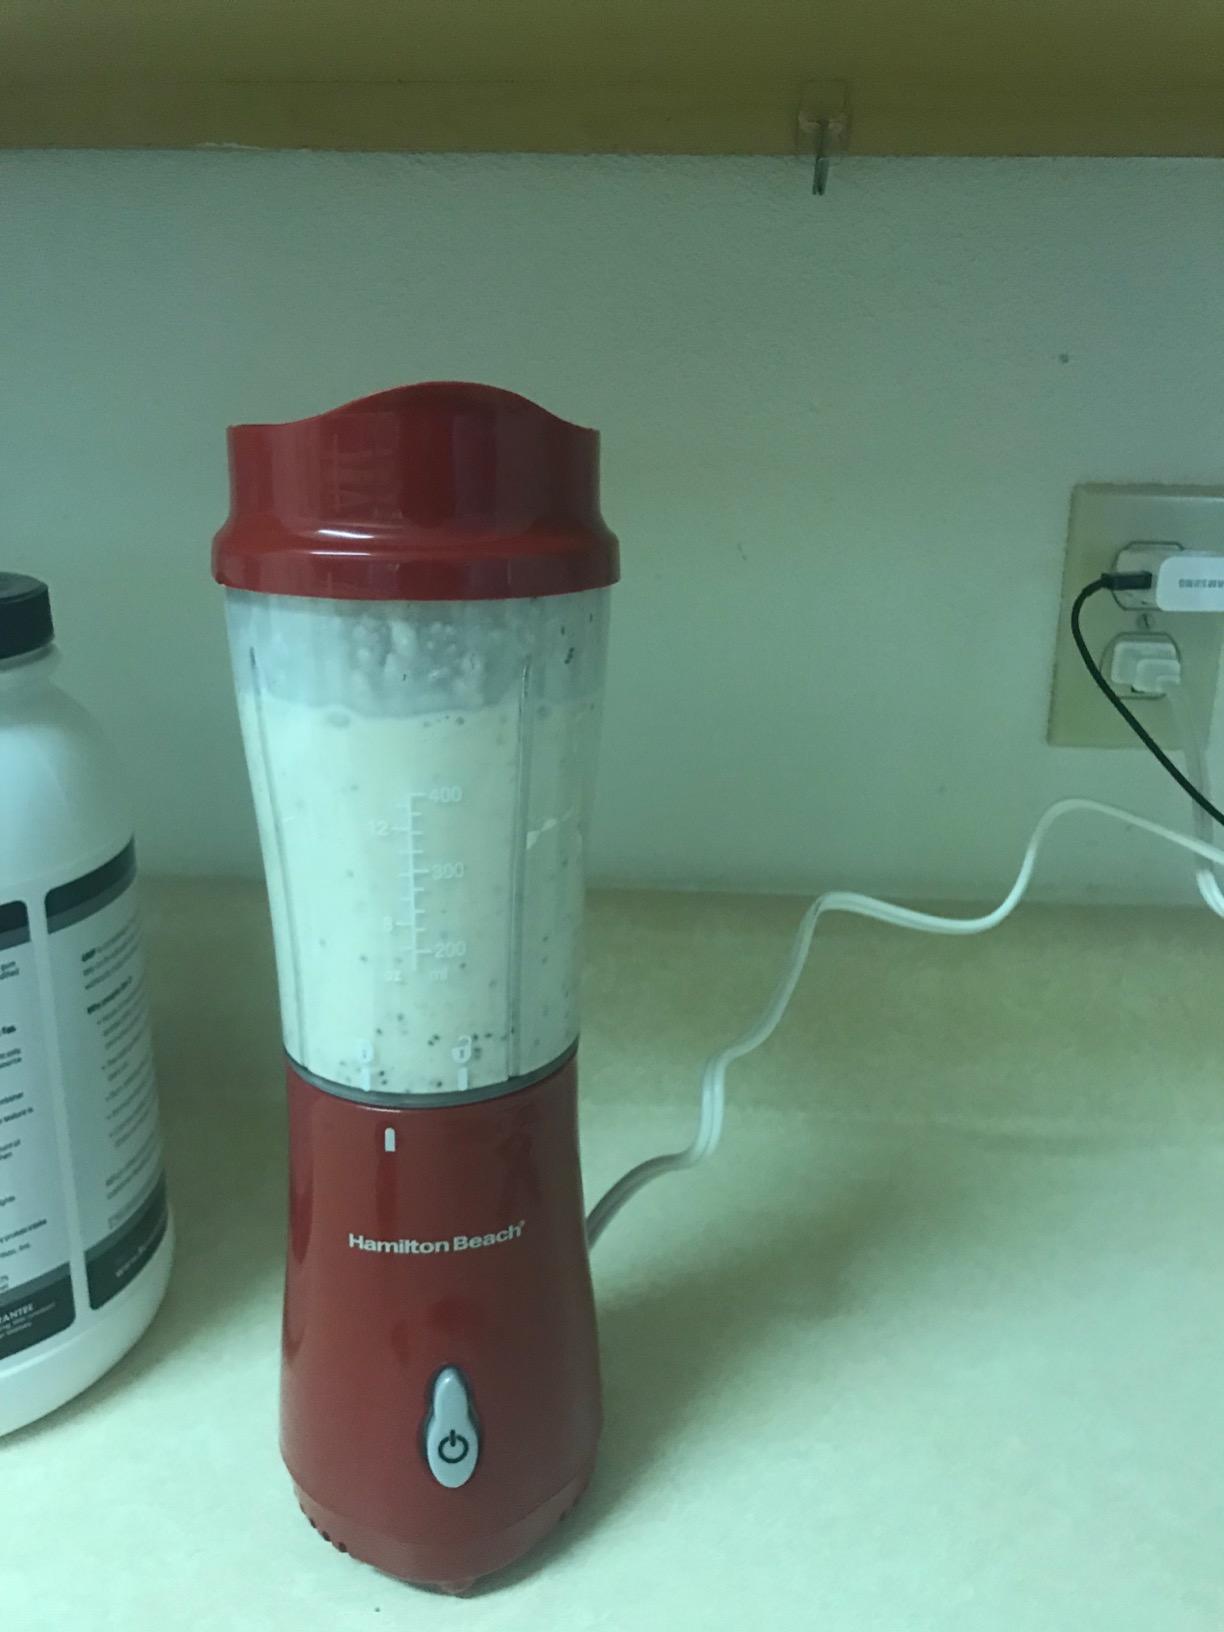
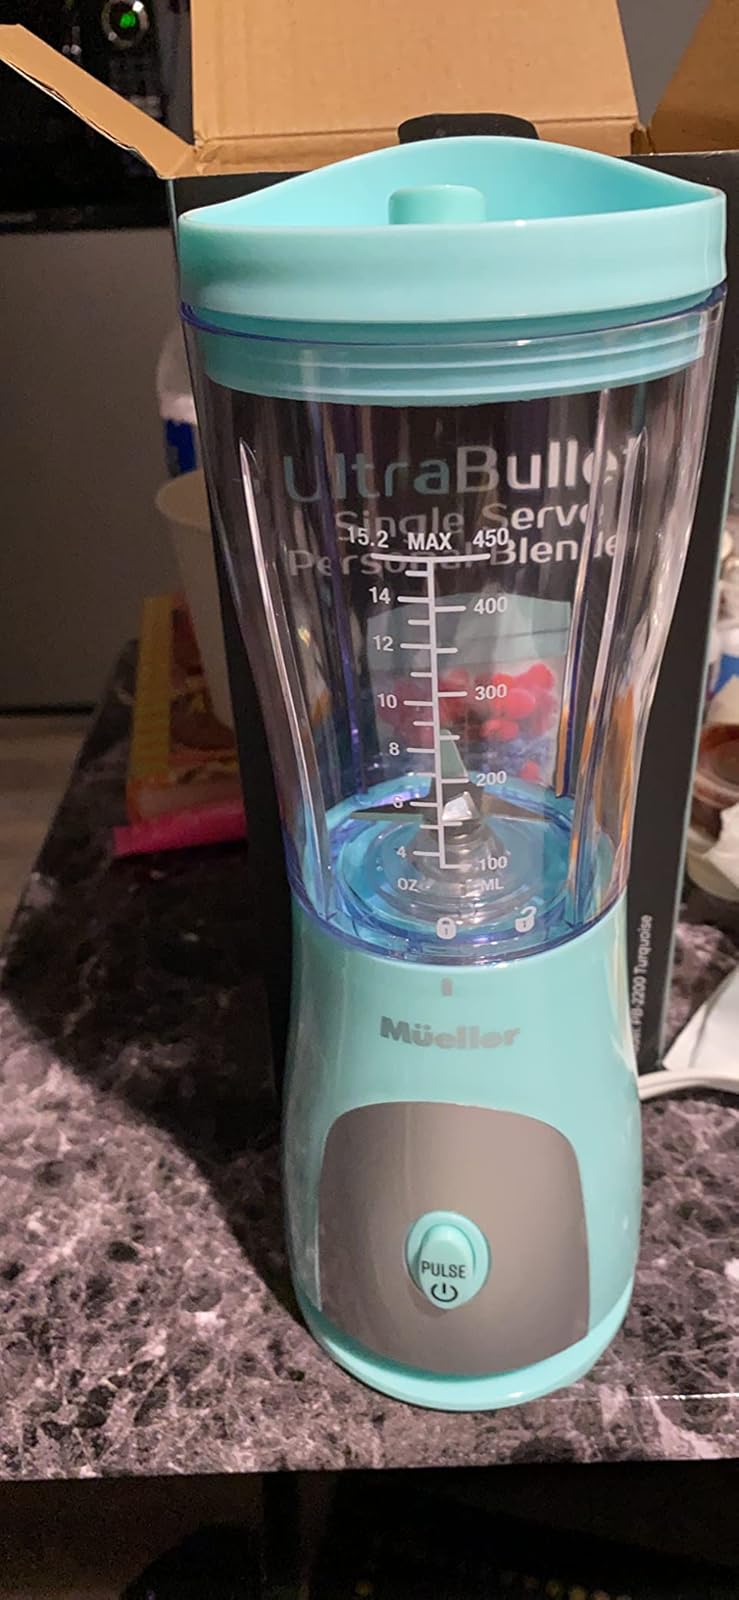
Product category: items_blender
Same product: no